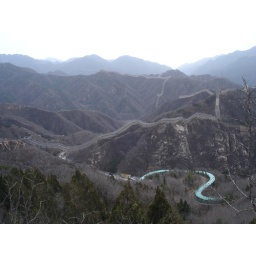
That green 'snake' in the foreground is the sliding cars track going down the mountain.